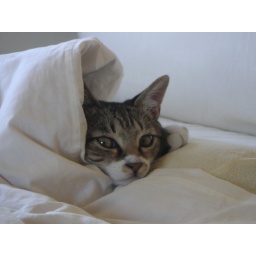
my cat in my bed